Marta Krásová

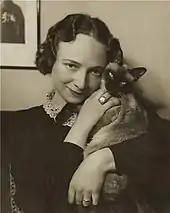
Portrait of Marta Krásová

Marta Krásová (16 March 1901 – 20 February 1970) was a Czech operatic mezzo-soprano who had an active international career with major opera houses in Europe from 1922 until 1966. Born in Protivín, she died in Vráž, in the Beroun District.